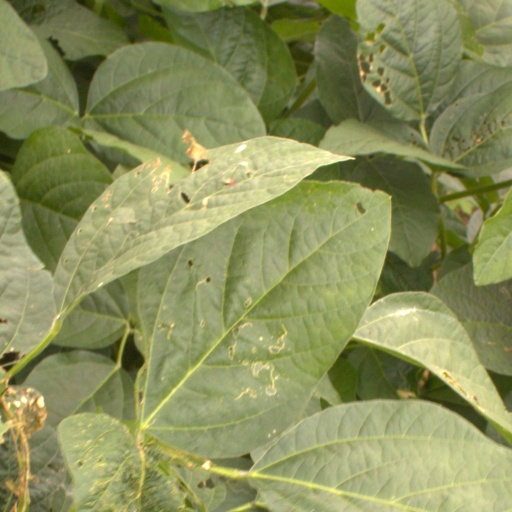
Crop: soybean